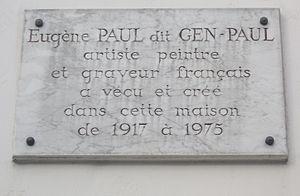
Plaque apposée au n° 2 de l'impasse Girardon, Paris 18e, où vécut et travailla l'artiste peintre Eugène Paul, dit Gen-Paul (1895-1975), de 1917 à 1975.
Eugène Paul, dit Gen Paul, né le 2 juillet 1895 à Paris et mort le 30 avril 1975 dans la même ville, est un peintre, dessinateur, graveur au burin et lithographe expressionniste français.